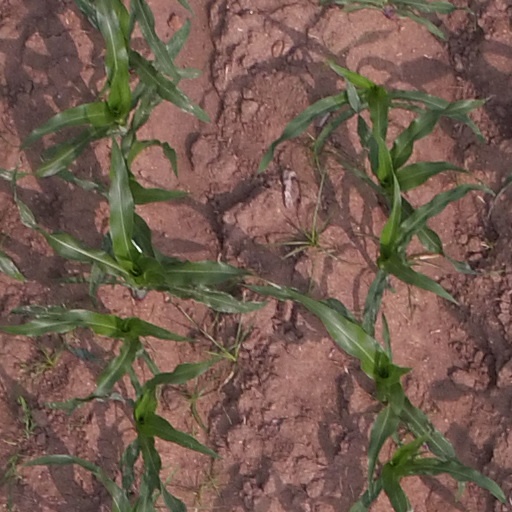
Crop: maize; corn